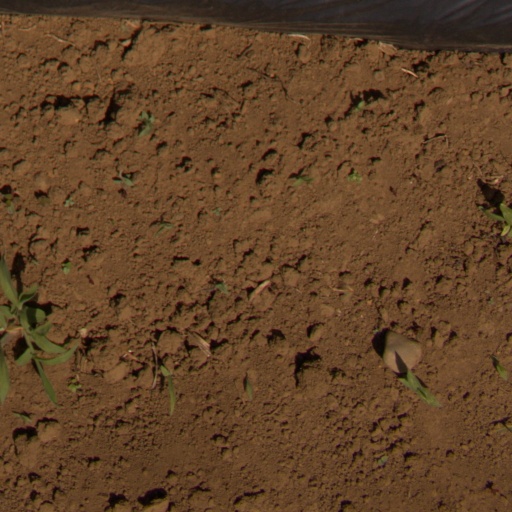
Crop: Jerusalem artichoke